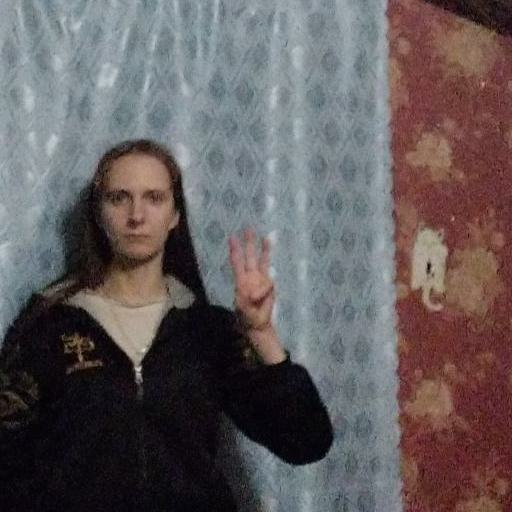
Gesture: three